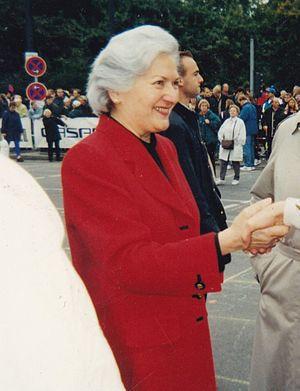
L’épouse du président de la République fédérale d'Allemagne est considérée comme étant la Première dame d'Allemagne, bien que ce titre ne soit guère officiel.
Christiane Krauss épouse Herzog, née en 26 octobre 1936 à Munich et décédée en 19 juin 2000 dans la même ville est une personnalité féminine allemande, septième Première dame d'Allemagne entre 1994 et 1999.